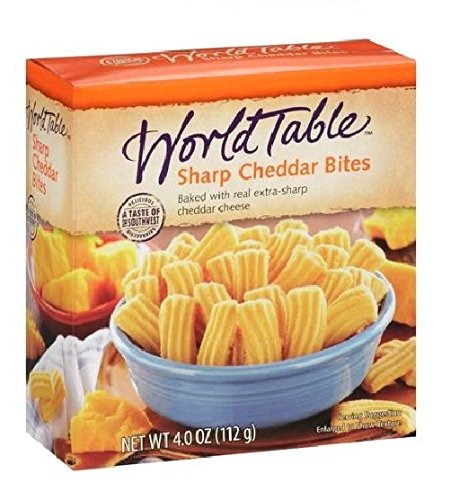
Item Name: World Table Sharp Cheddar Bites, 4 oz
Value: 4.0
Unit: Fl Oz

Price: 6.03